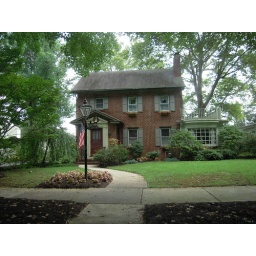
cute house in carlisle